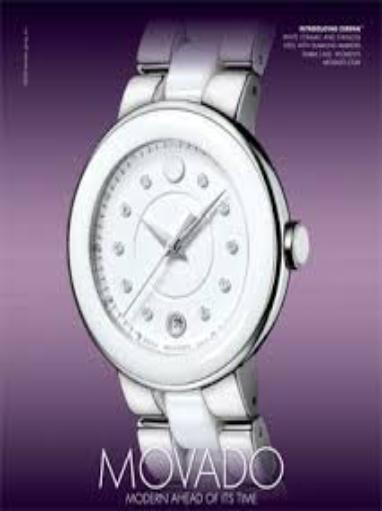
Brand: movado
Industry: Clothes